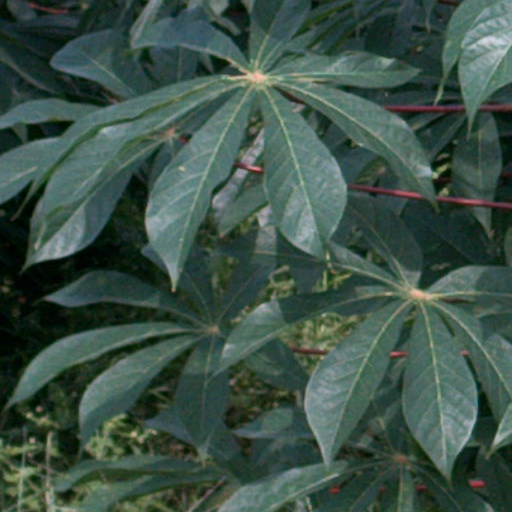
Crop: cassava